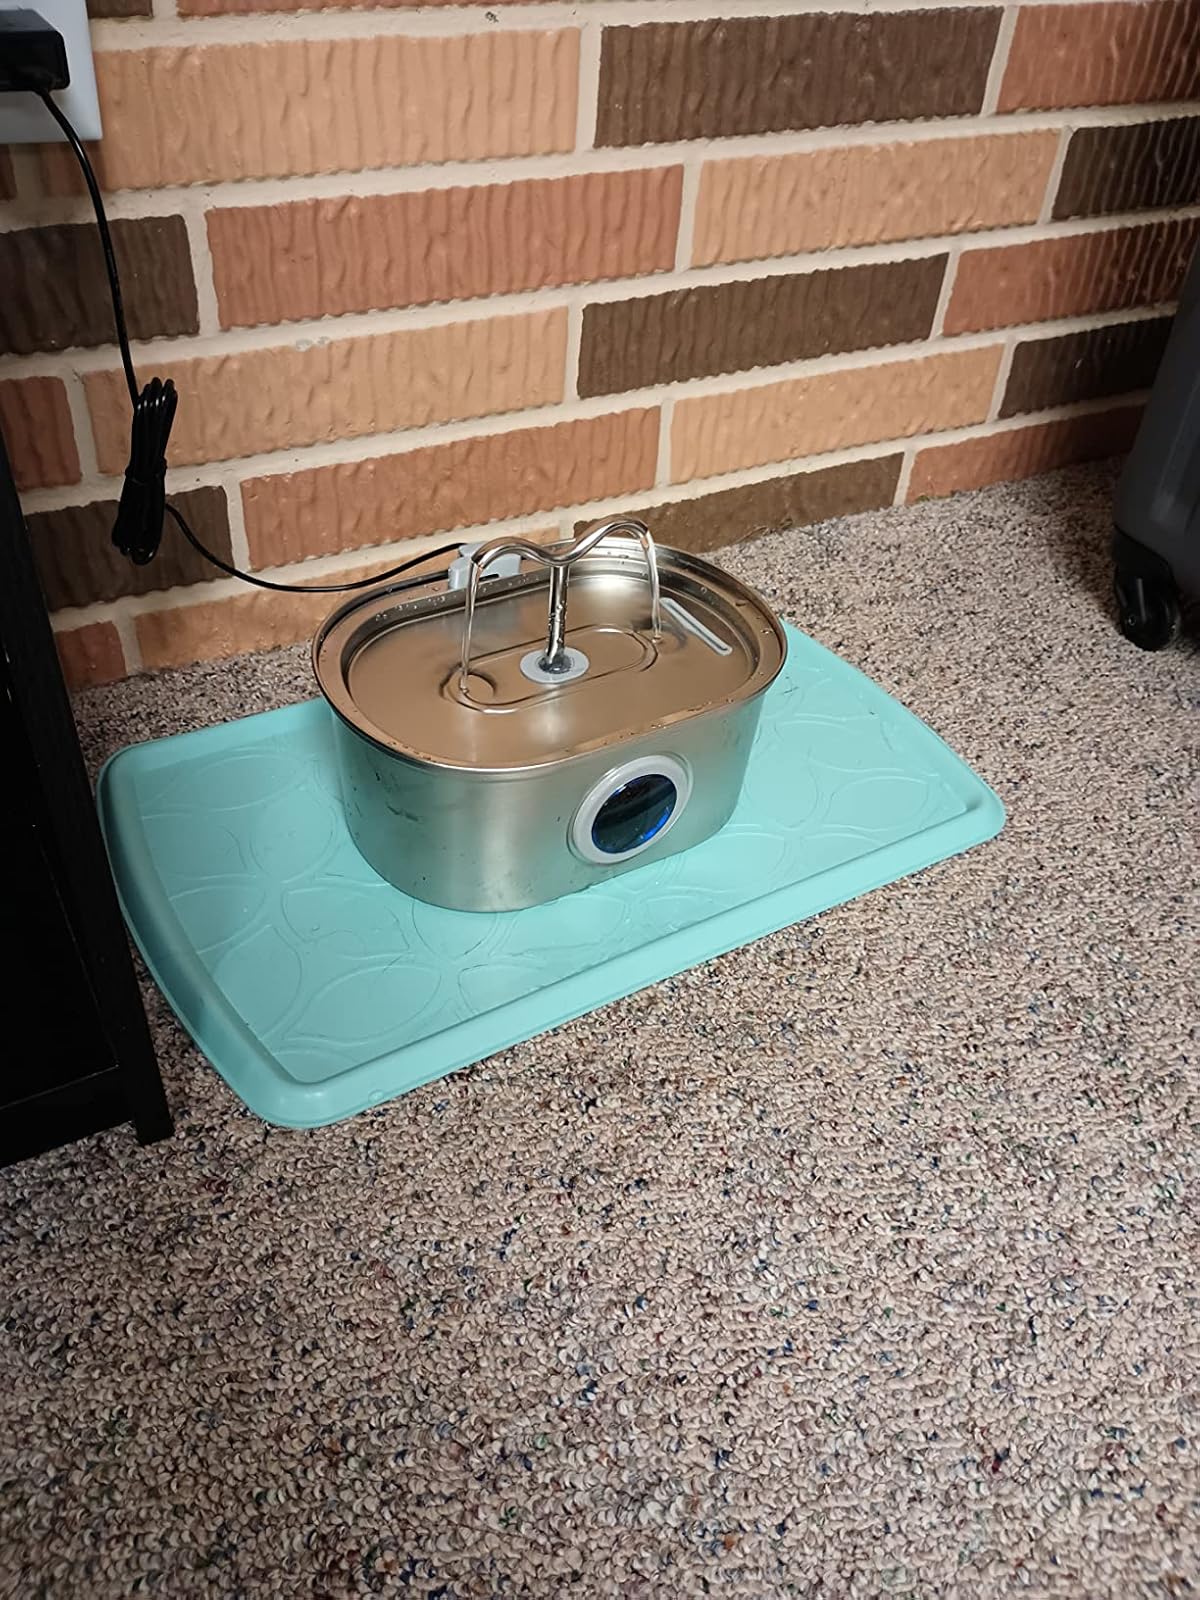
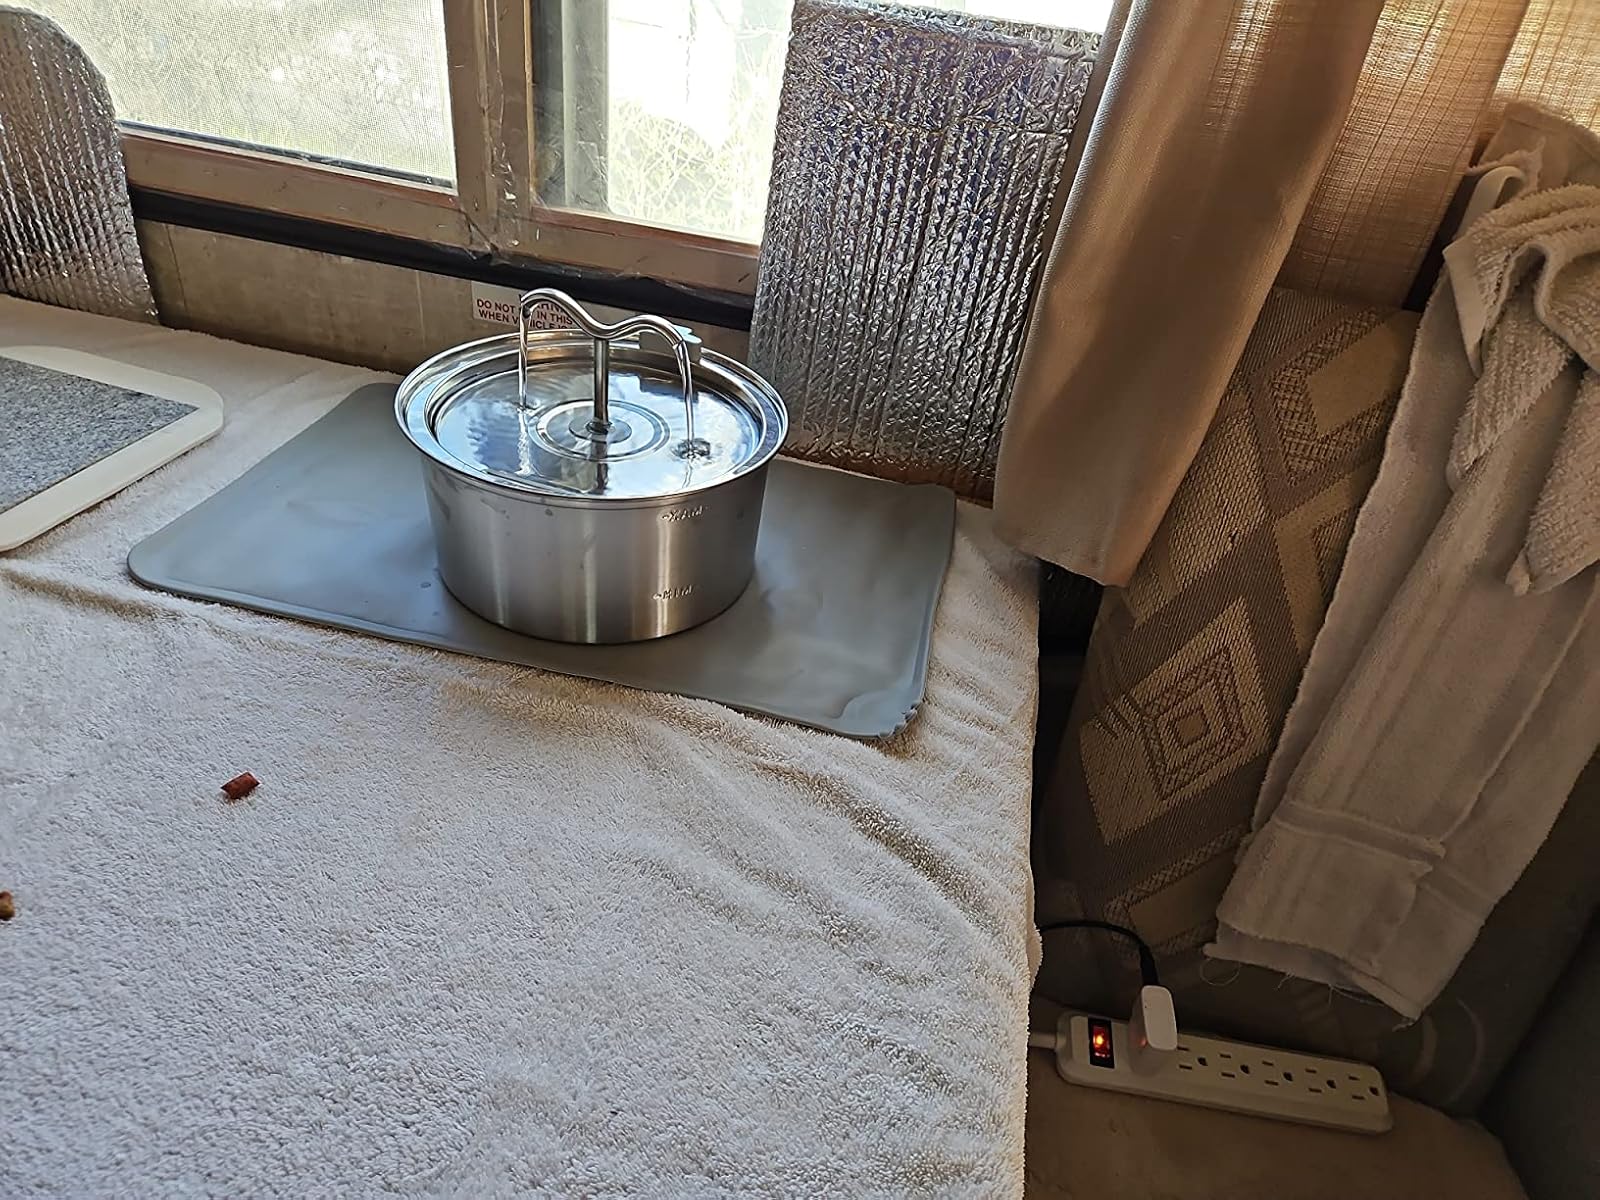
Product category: items_bowl
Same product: no